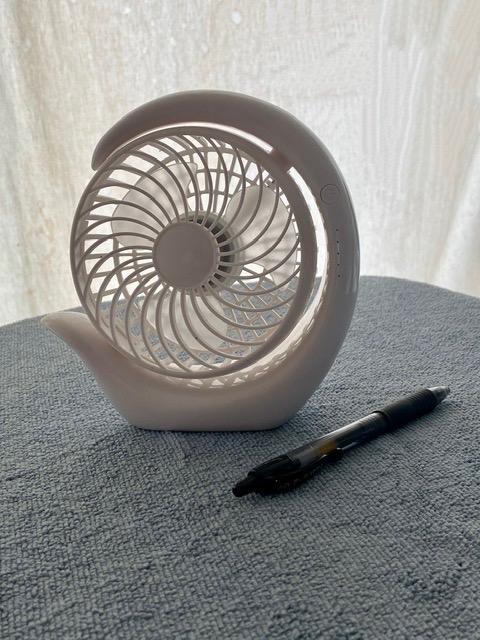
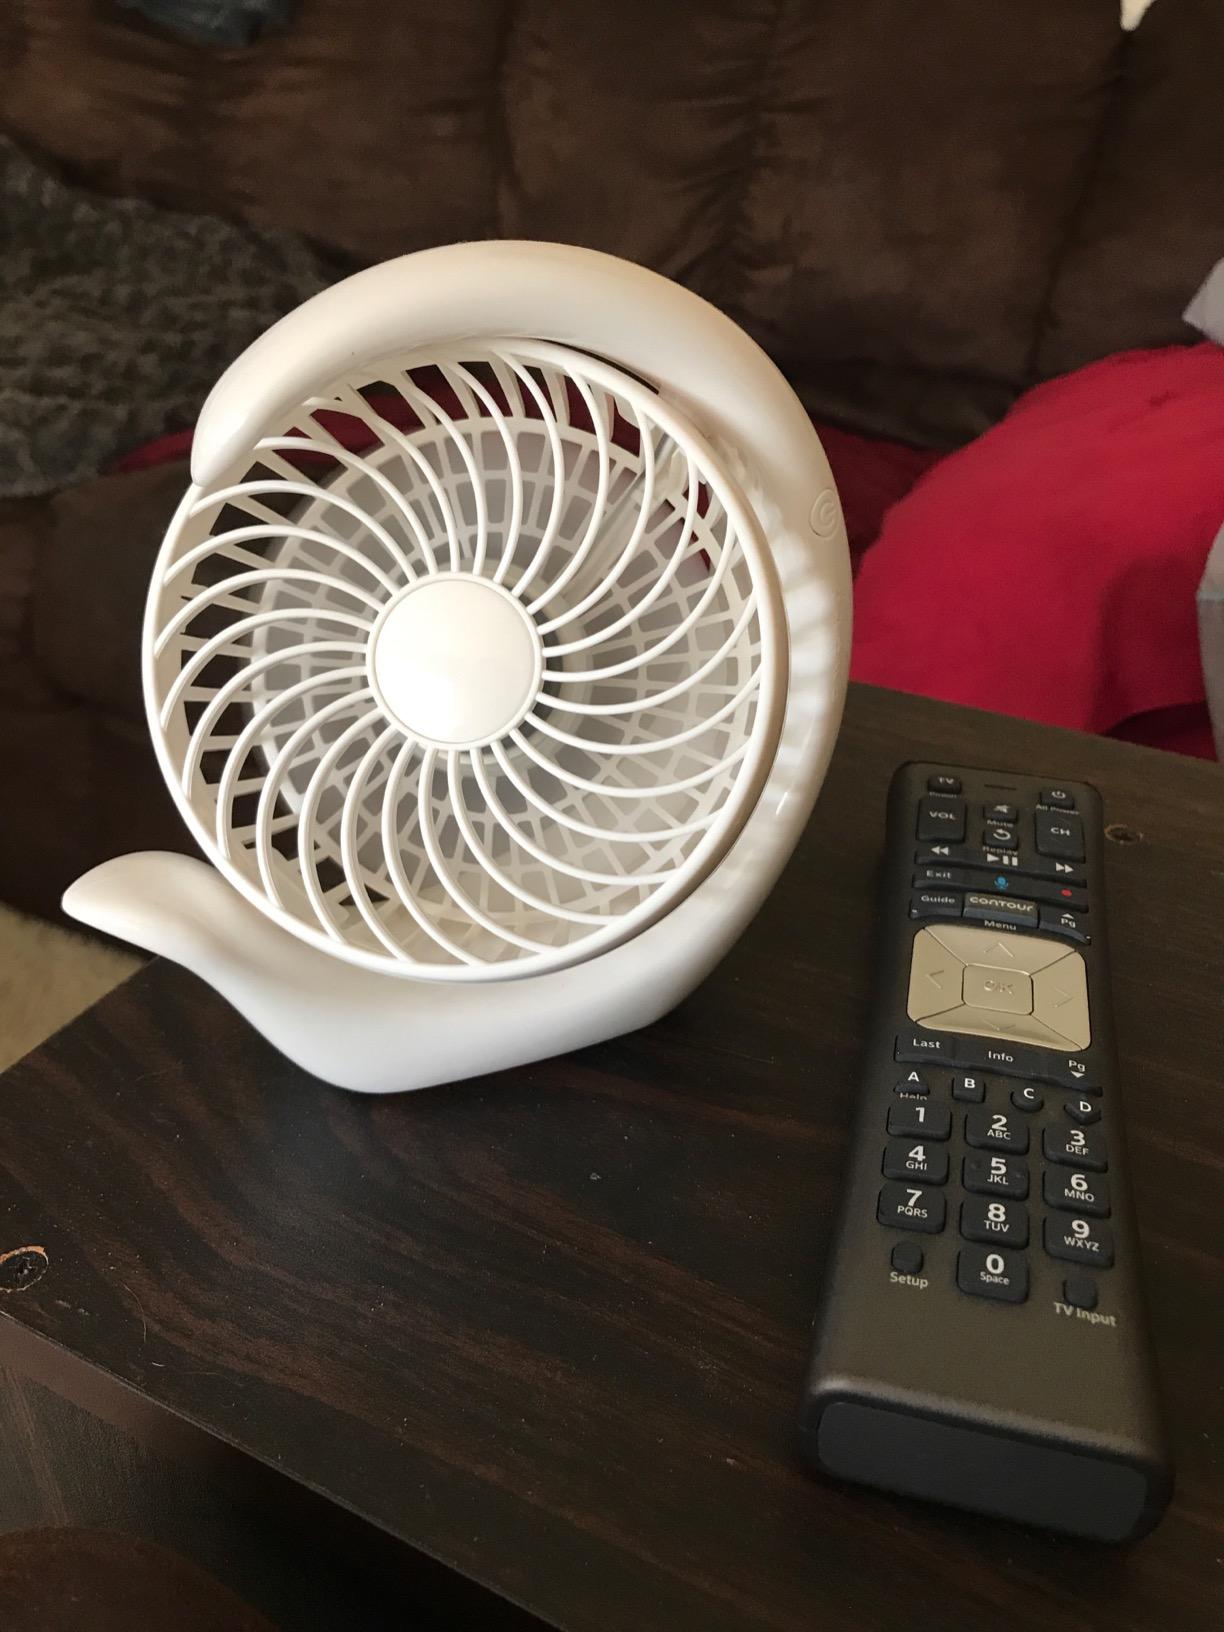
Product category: fan
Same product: yes